Philip Melanchthon

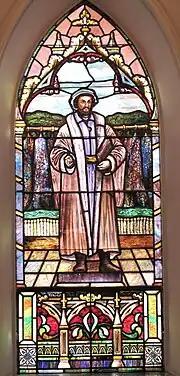
The Melanchthon window attributed to the Quaker City Stained Glass Company of Philadelphia, Pennsylvania, at St. Matthew's German Evangelical Lutheran Church in Charleston, South Carolina

In the preface to Melanchthon's "Kolosserkommentar" (1529), Luther wrote, "I had to fight with rabble and devils, for which reason my books are very warlike. I am the rough pioneer who must break the road; but Master Philip comes along softly and gently, sows and waters heartily, since God has richly endowed him with gifts." Luther also praised Melanchthon's revised "Loci" and called him "a divine instrument which has achieved the very best in the department of theology to the great rage of the devil and his scabby tribe." Luther never spoke directly against Melanchthon. However often he was dissatisfied with Melanchthon's actions, he never uttered a word against his private character, although Melanchthon sometimes evinced a lack of confidence in Luther. In a letter to Carlowitz, before the Diet of Augsburg, he protested that Luther, with his hot-headed nature, exercised a personally humiliating pressure upon him.